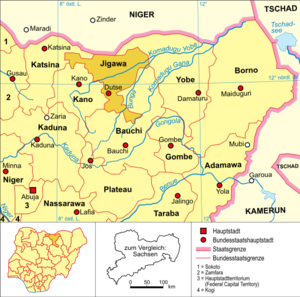
Jigawa
Jigawa
Jigawa er en delstat i det nordlige Nigeria, grænsende til Niger i nord. Området var frem til 1991 en del af delstaten Kano men dannede derefter sin egen delstat. Jigawa havde næsten 4,4 millioner indbyggere ved folketællingen 2006, hvoraf de fleste tilhører hausa- og fulanifolkene. Jigawas hovedstad er Dutse men den største by er byen Hadejia med 110.761 indbyggere.